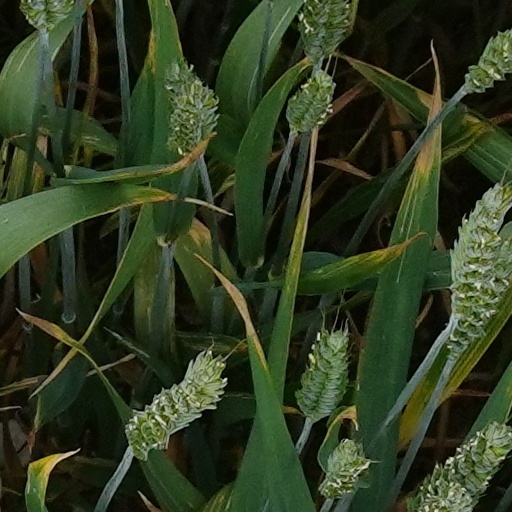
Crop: wheat